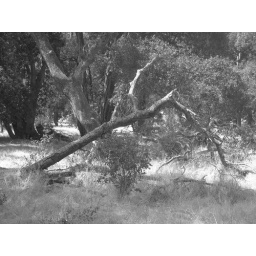
Fallen tree in black and white